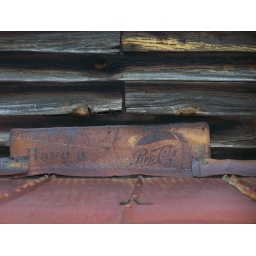
this sign is on an old store building near my house.